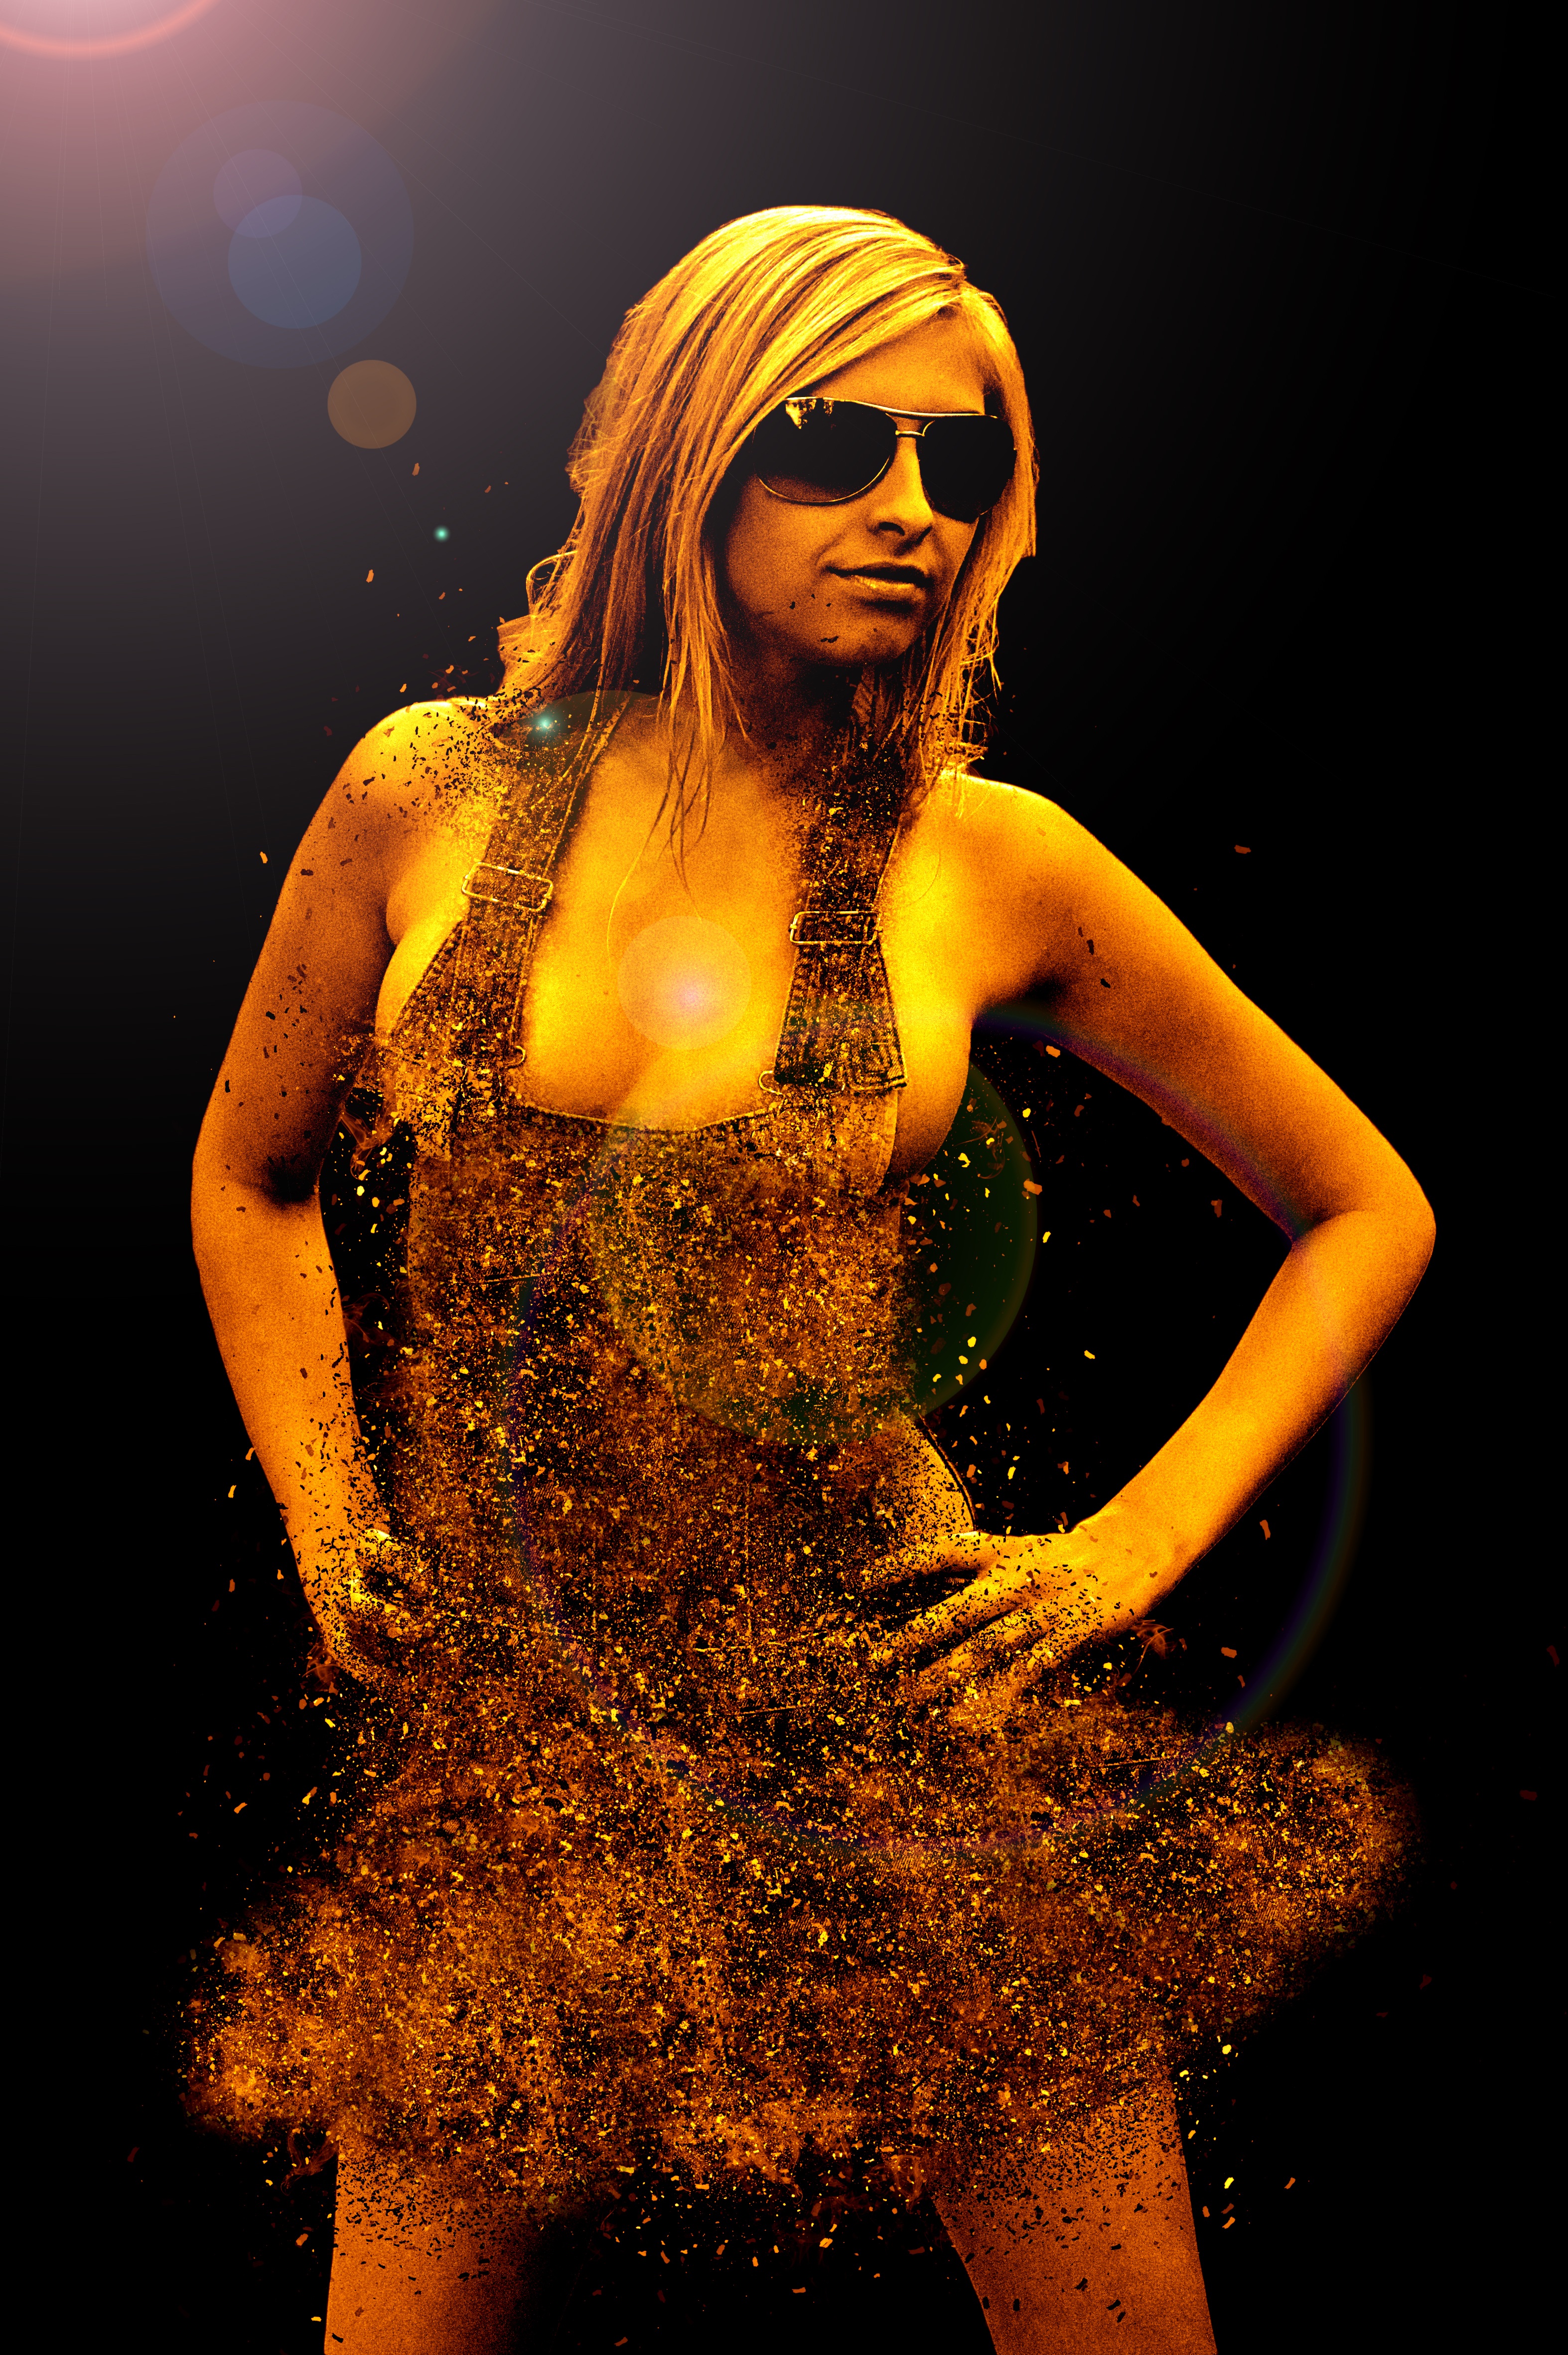
woman, female, model, young, romantic, blonde, performance art, face, art, stage, shooting, figure, sunglasses, skin, pose, beauty, sexy, pretty, of course, performing arts, breasts, bosom, mini dress